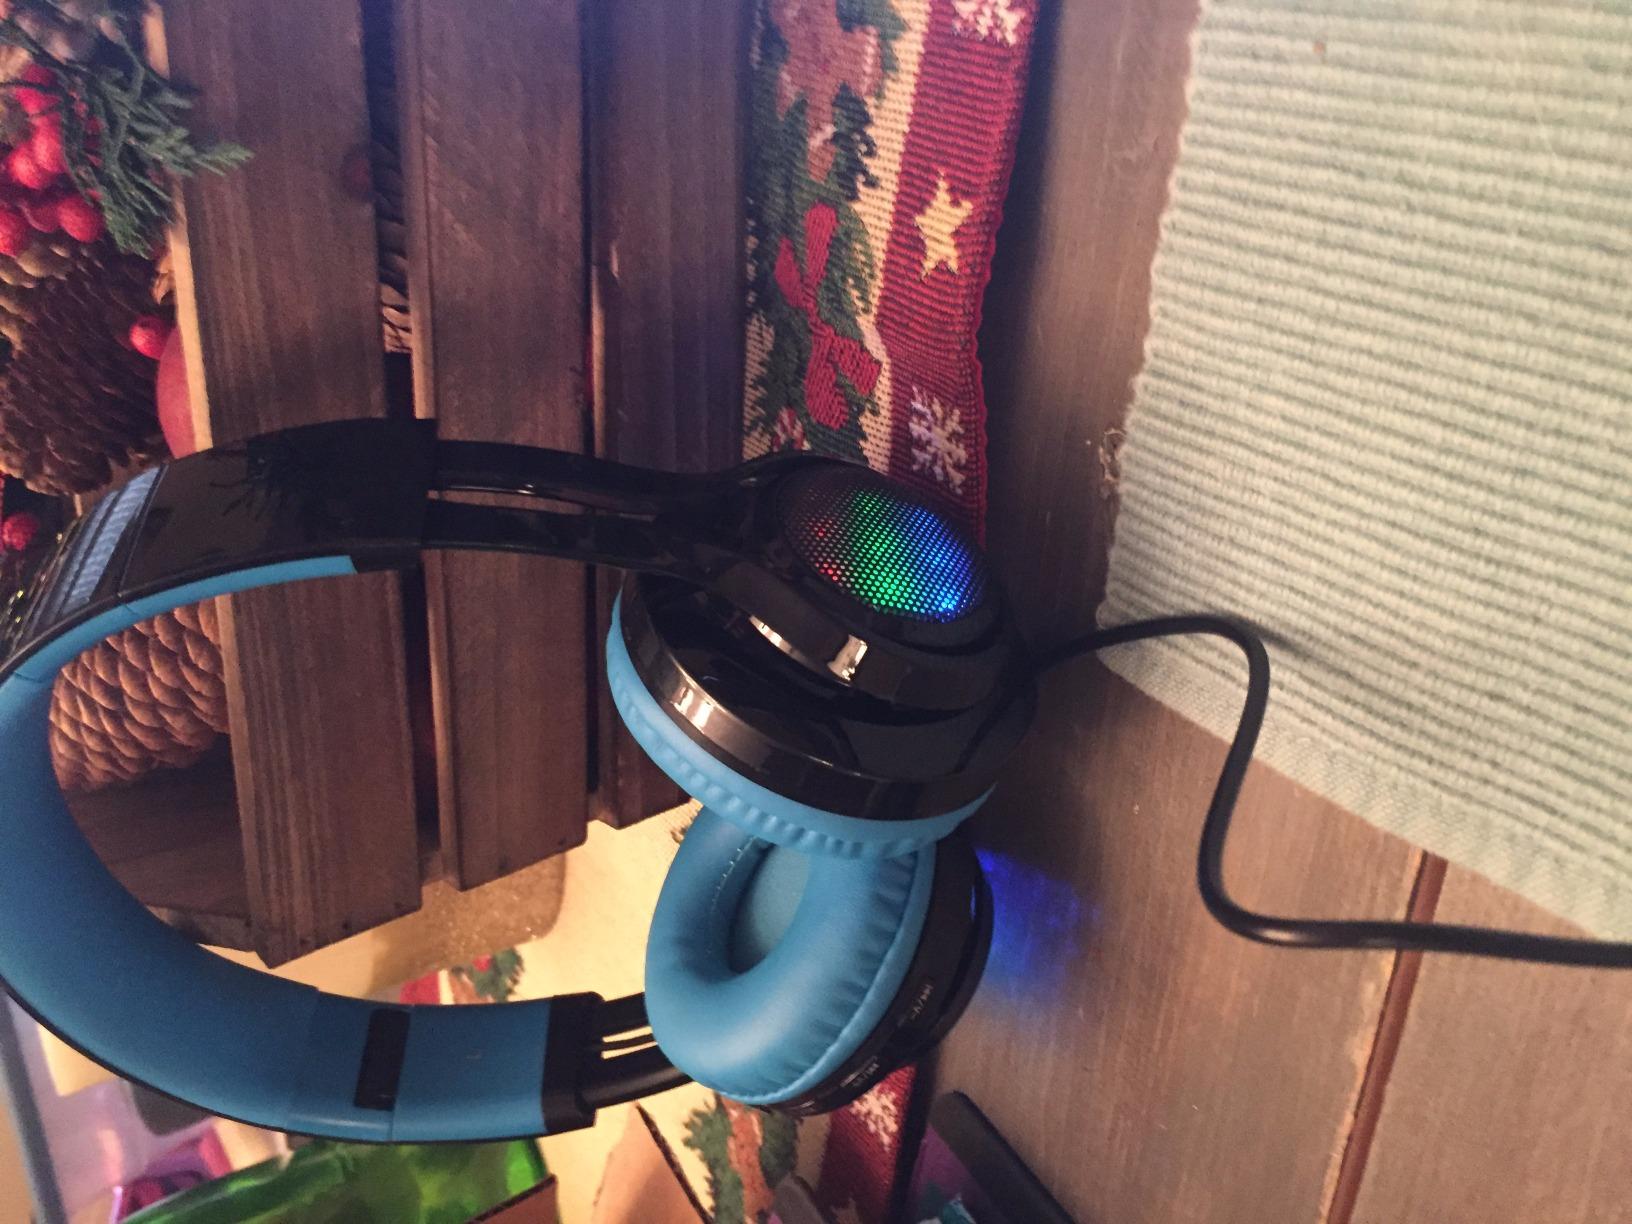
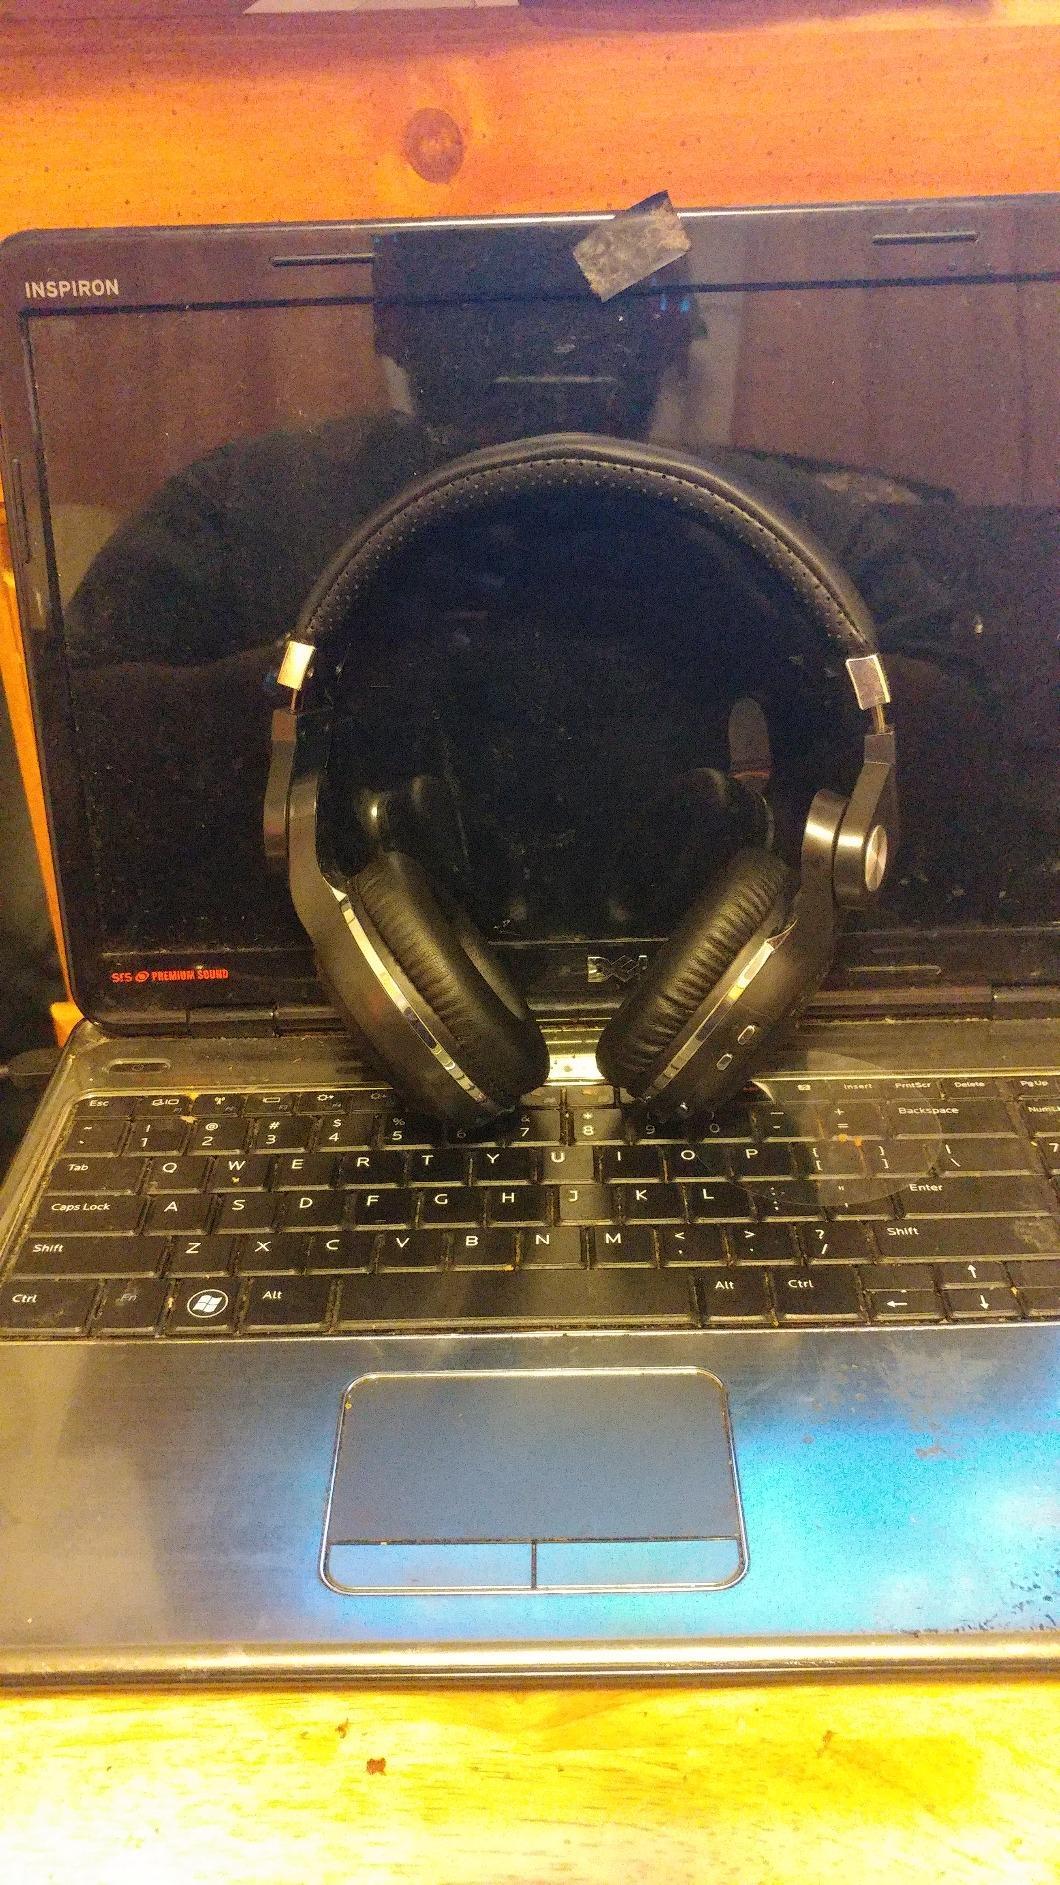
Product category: headphones
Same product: no